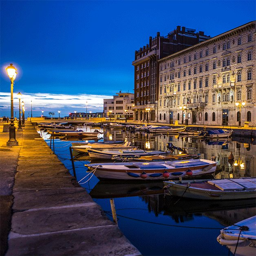
a guide on where to stay , shop and eat in one of most charming cities .